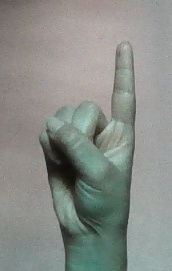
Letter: bb